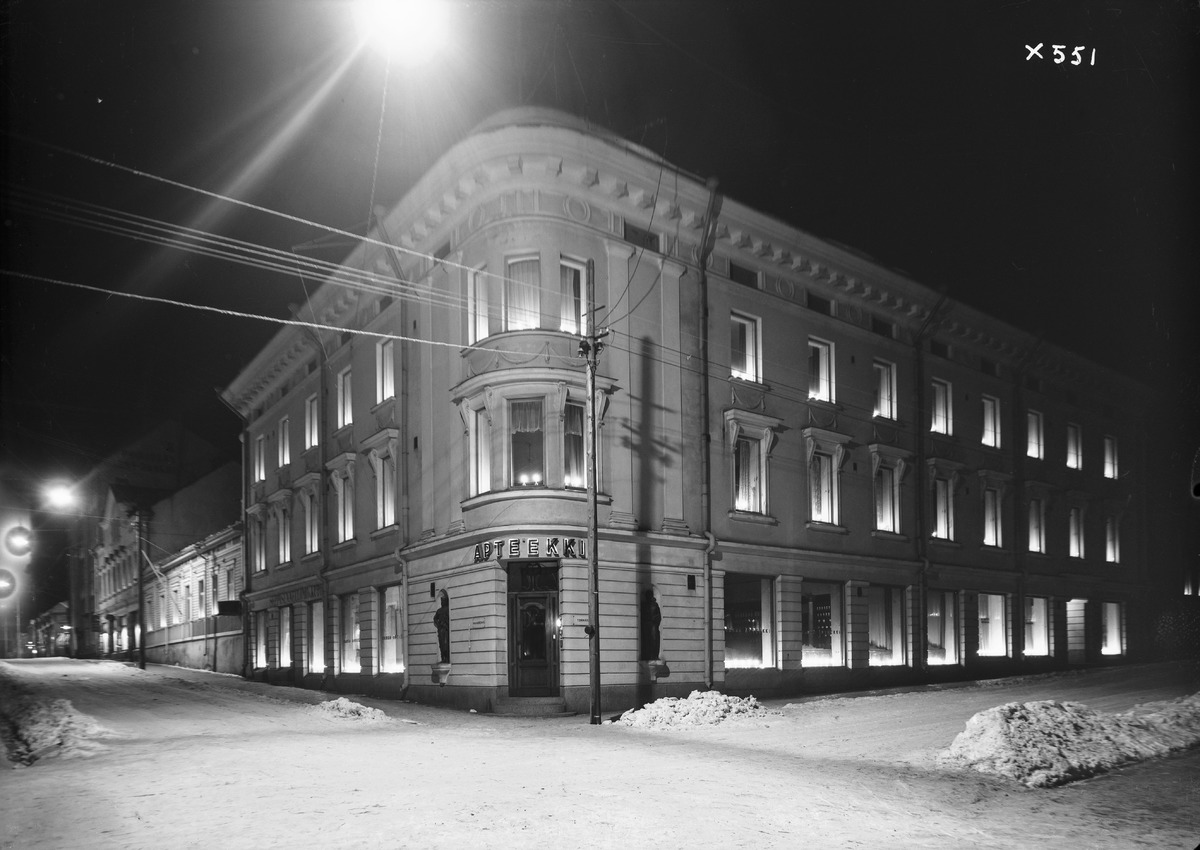
Oulun vanhan apteekin talo juhlavalaistuksessa
The house of Oulu's old pharmacy illuminated
sisällön kuvaus: Oulun vanhan apteekin talo juhlavalaistuksessa 19.3.1935. content description: The house of Oulu's old pharmacy illuminated on March 19, 1935.
Vuosi: 1935
Paikka: Suomi, Oulu, Suomi, Pohjois-Pohjanmaa, Oulu
Aiheet: Oulun vanha apteekki; juhlavalaistus; ulkokuva; apteekit; valaistus; rakennukset; buildings; illumination; pharmacy